2010 CAF Champions League final

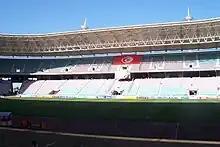
7 November Stadium hosted the podium where TP Mazembe lifted the trophy

The 2010 CAF Champions League Final was the final of 2010 CAF Champions League. TP Mazembe of the Democratic Republic of the Congo beat Espérance ST from Tunisia 6–1 on aggregate to win their fourth title in the competition, and their second in a row. They also qualified to the quarter-finals for the 2010 FIFA Club World Cup.